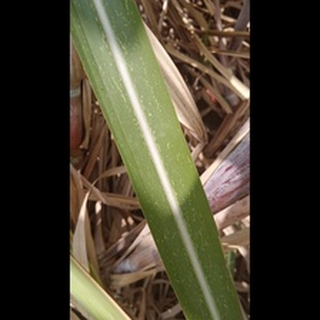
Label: sugarcane_mosaic